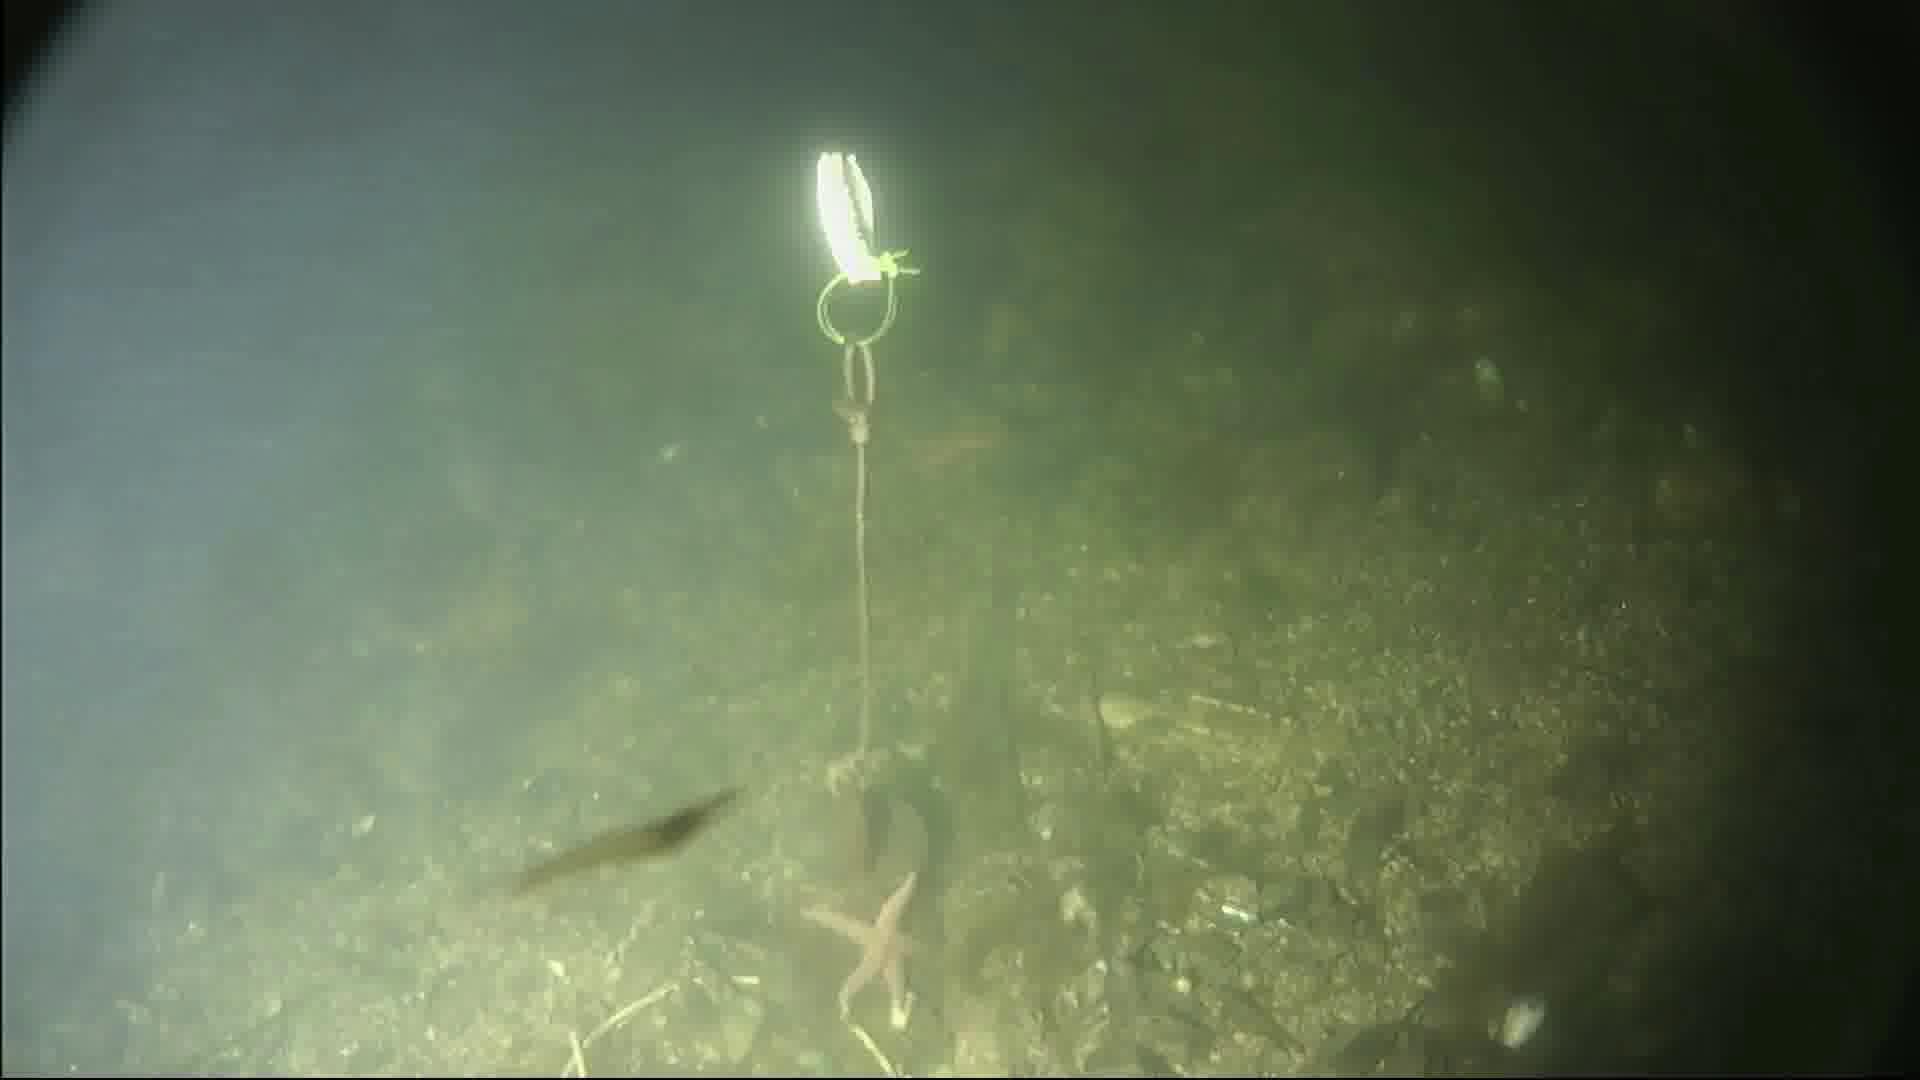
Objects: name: starfish
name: crab
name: shrimp